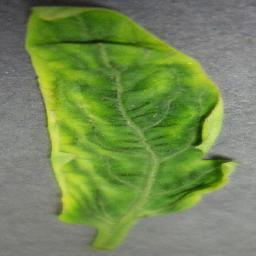
Label: Tomato___Tomato_Yellow_Leaf_Curl_Virus